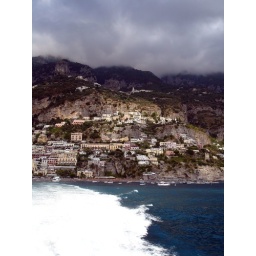
Having arrived there by bus, along a very precipitous mountain road